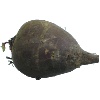
Label: Beetroot 1